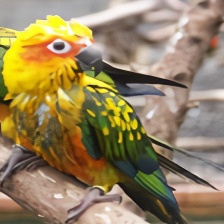
Species: JANDAYA PARAKEET
Scientific name: ARATINGA JANDAYA